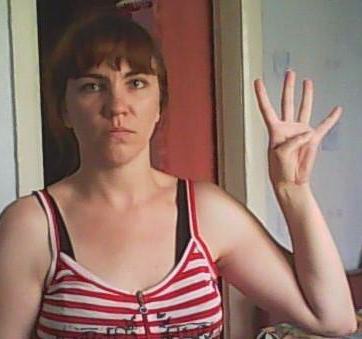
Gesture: four